Ottoman Serbia

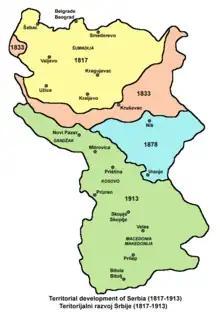
Expansion of the renewed Serbian state into Ottoman Serbia from 1815 to 1912

The Slaughter of the Knezes at the beginning of 1804 outraged the Serbian people and incited the revolt across the Pashaluk of Belgrade. Within days, in the small Šumadija village of Orašac, the Serbs gathered on February 14th to proclaim the uprising, electing Đorđe Petrović, known as Kara-Đorđe ("Black George") as the leader. That afternoon, a Turkish inn (caravanserai) in Orašac was burned and its residents fled or were killed, followed by similar actions country-wide. Soon the cities Valjevo and Požarevac were liberated, and the siege of Belgrade launched.